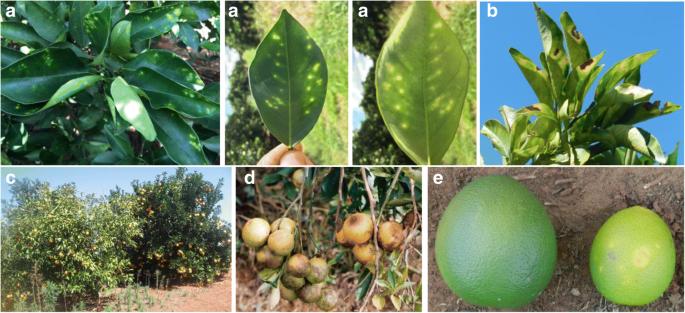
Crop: unknown
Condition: citrus_greening_disease